Arthur Harbour

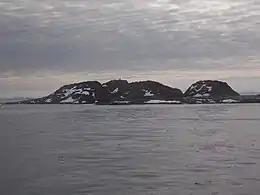

A number of features in and around Arthur Harbour were named and charted by various Antarctic surveys and expedition groups.